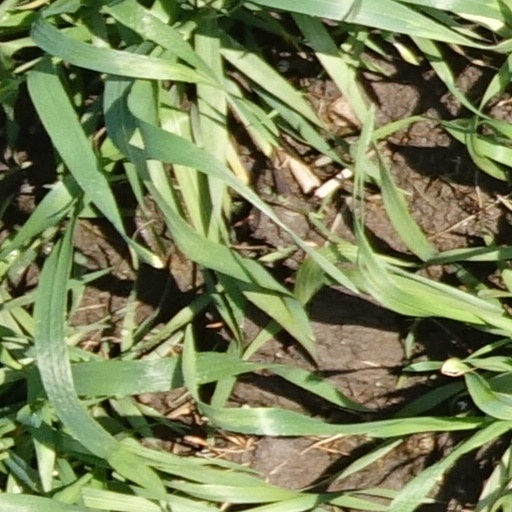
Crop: wheat